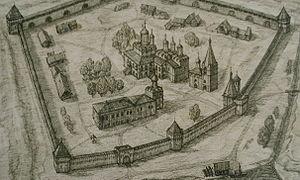
Le monastère de la Transfiguration du Sauveur appelé aussi monastère Spasski est un ancien monastère actuellement désaffecté, situé à Iaroslavl en Russie. Il a joué un rôle important dans l'histoire locale de la ville et de la région. Il est situé sur la place de l'Épiphanie, près du pont de Moscou qui traverse la Kotorosl, dans le Kirovskii raïon. C'est dans ce quartier que se trouvent les monuments architecturaux du XVIᵉ siècle au XIXᵉ siècle. C'est ici que fut découvert «le Dit de la campagne d'Igor» témoignage de la littérature russe ancienne.